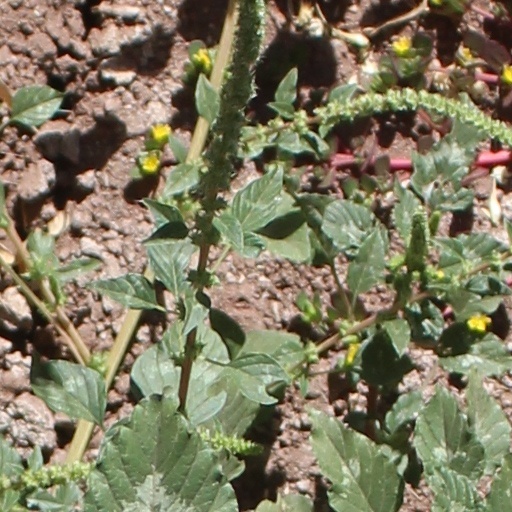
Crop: wheat